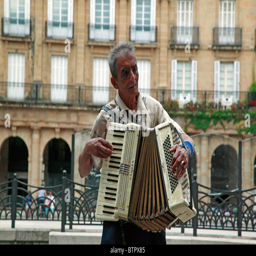
street musician playing an accordion